Hepburn ministry

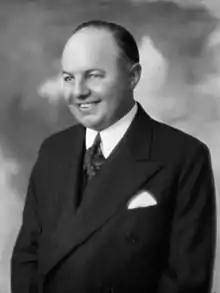
The Hon. Mitchell Frederick Hepburn

The Hepburn Ministry was the combined cabinet (formally the Executive Council of Ontario) that governed Ontario from June 10, 1934, to October 21, 1942. It was led by the 11th Premier of Ontario, Mitch Hepburn. The ministry was made up of members of the Liberal Party of Ontario, which commanded a majority of the seats in the Legislative Assembly of Ontario.